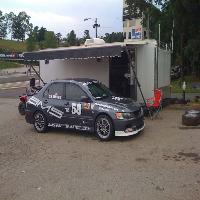
Weather: cloudy or overcast